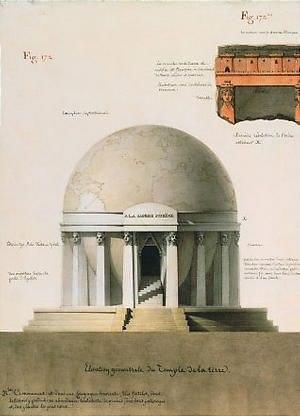
Élévation géométrale du temple de la Terre par Jean-Jacques Lequeu. Paris, BnF. Présenté sur la couverture de Les architectes de la liberté, Annie Jacques et Jean-Pierre Mouilleseaux, collection «
Jean-Jacques Lequeu, né le 14 septembre 1757 à Rouen et mort le 28 mars 1826 à Paris, est un architecte et dessinateur français.
L'architecture parlante est l'architecture associée originellement à Claude-Nicolas Ledoux, puis plus largement à celle de l'époque des Lumières, avec des architectes tels qu'Étienne-Louis Boullée ou Jean-Jacques Lequeu.